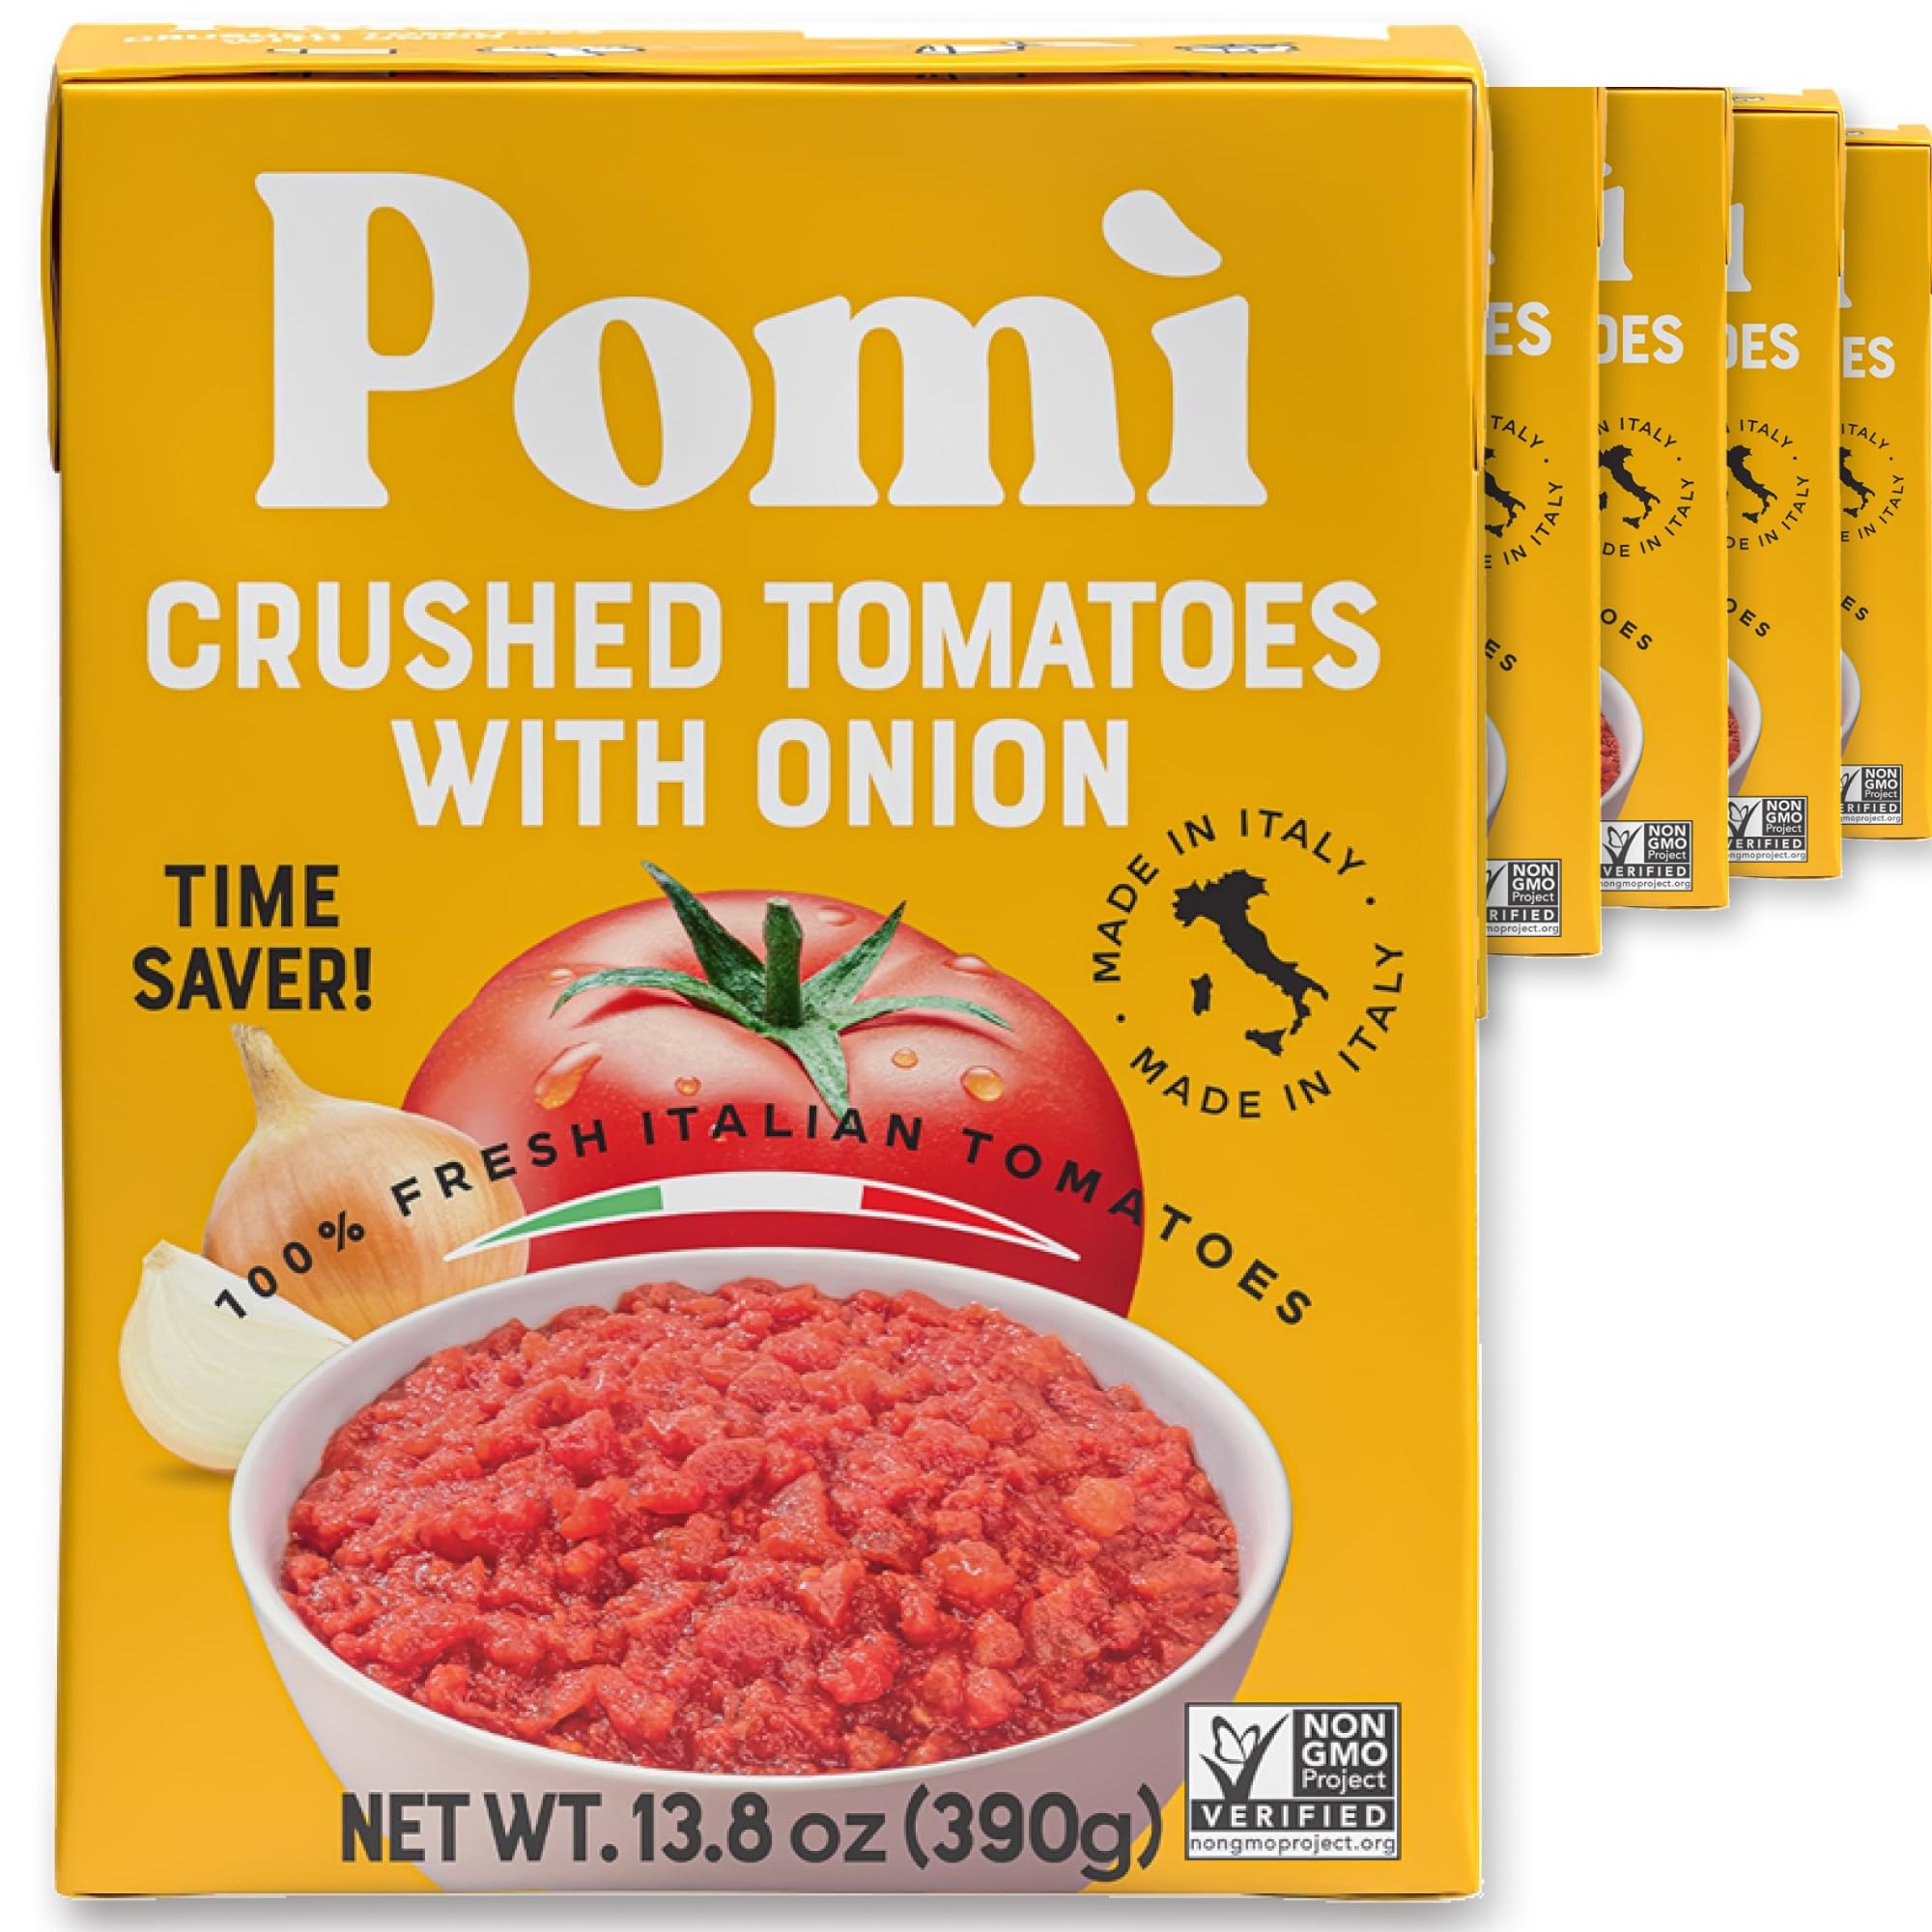
Item Name: Pomì Crushed Tomatoes with Onion 13.8oz (Pack of 12) - Creamy, Velvety Italian Tomato Sauce No Salt Added, No Additives or Preservatives - BPA free Tomato Crushed - Made from 100% Fresh Italian Tomatoes
Bullet Point 1: 100% FRESH ITALIAN TOMATOES WITH BOLD ONION FLAVOR: Made from 100% sun-ripened Italian tomatoes, offering a rich, creamy texture and bold onion flavor for an authentic, all-natural Italian taste.
Bullet Point 2: PURE & SIMPLE INGREDIENTS: Pomì Crushed Tomatoes with Onion contain no preservatives, additives, or GMOs, ensuring a clean, authentic taste that’s perfect for those who value pure, wholesome ingredients in every meal.
Bullet Point 3: NO ADDITIVES OR PRESERVATIVES: Enjoy the fresh taste of 100% Italian tomatoes with no artificial additives or preservatives. Pomì Crushed Tomatoes with Onion are packaged in BPA-free cartons for clean, natural, and healthy meals.
Bullet Point 4: LOW SODIUM & SUGAR-FREE: A great option for those managing their sodium or sugar intake, Naturally sweet with no added salt or sugar. Enjoy a heart-healthy, balanced diet without compromising on rich, authentic flavor.
Bullet Point 5: CONVENIENT PACKAGING: Pomì Crushed Tomatoes with Onion come in a pack of 12 (13.8oz BPA-free cartons), preserving freshness and flavor for easy access to high-quality, authentic Italian taste.
Value: 12.0
Unit: Count

Price: 52.99